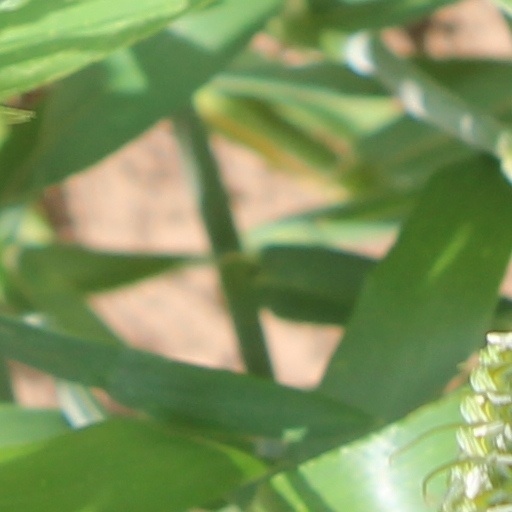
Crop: wheat